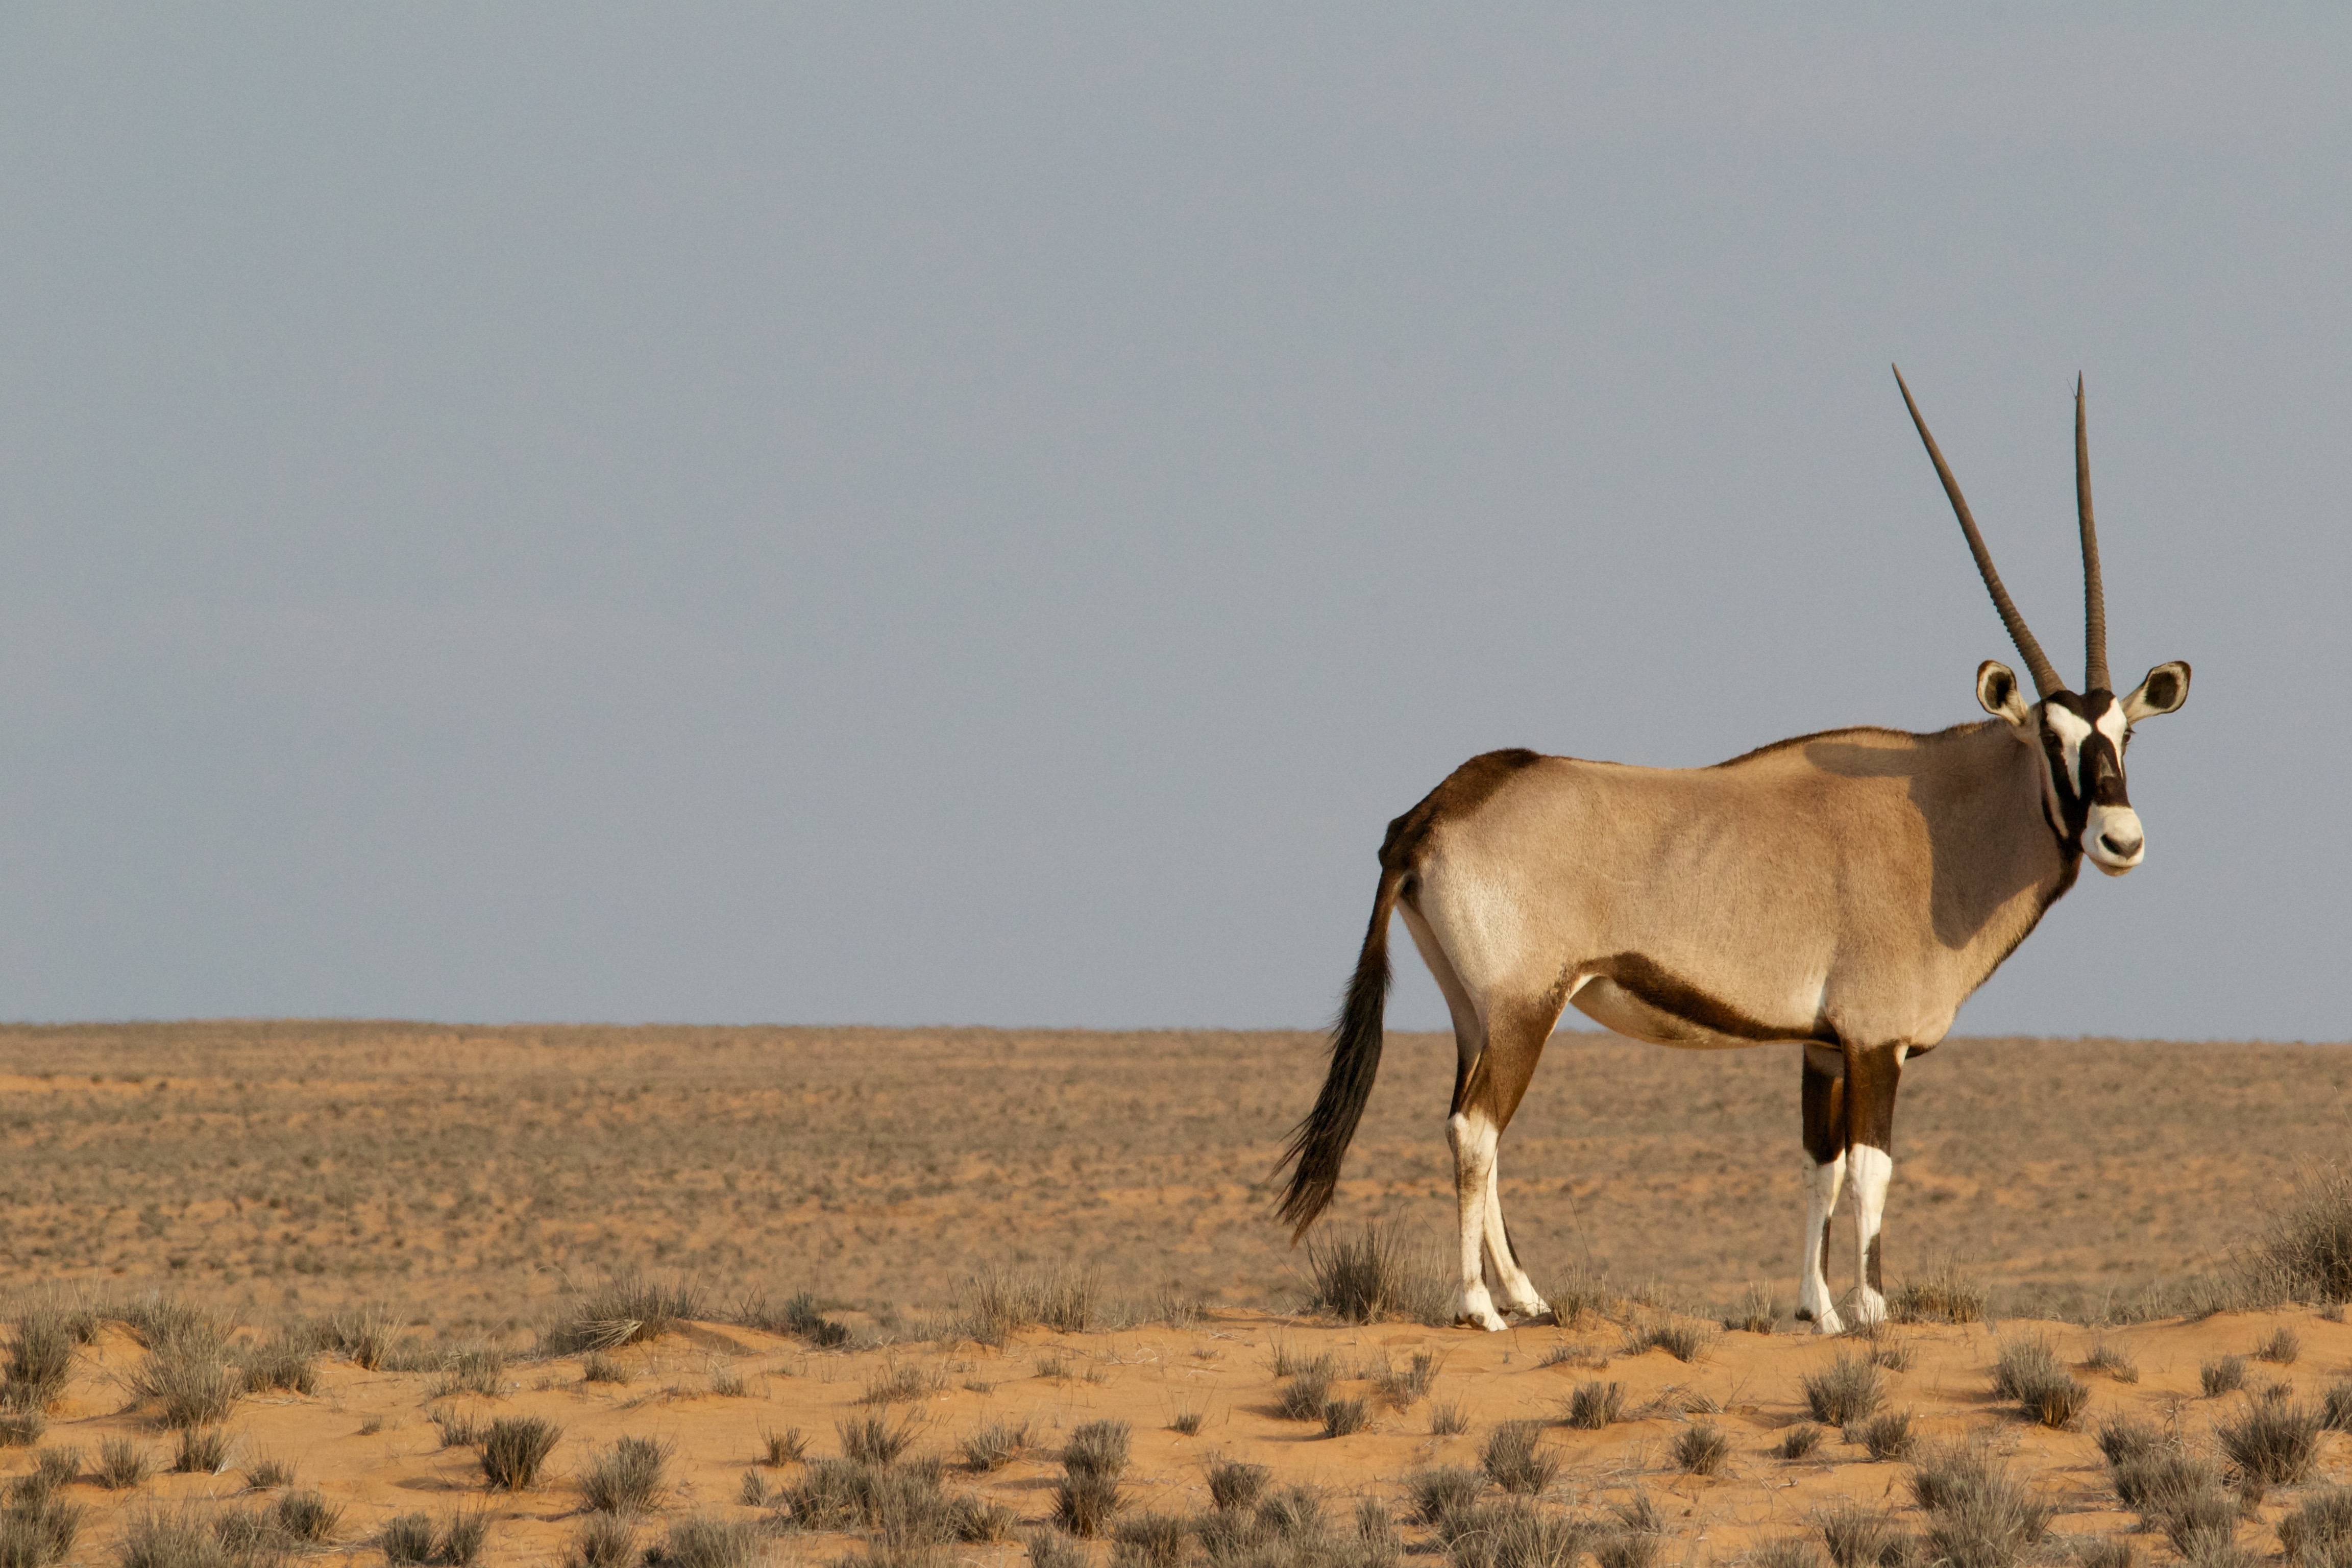
nature, prairie, animal, wildlife, wild, horn, herd, africa, mammal, fauna, savanna, plain, antelope, gazelle, grassland, vertebrate, impala, horns, safari, steppe, springbok, pronghorn, oryx, gemsbok, natural environment, mustang horse, cow goat family, hartebeest